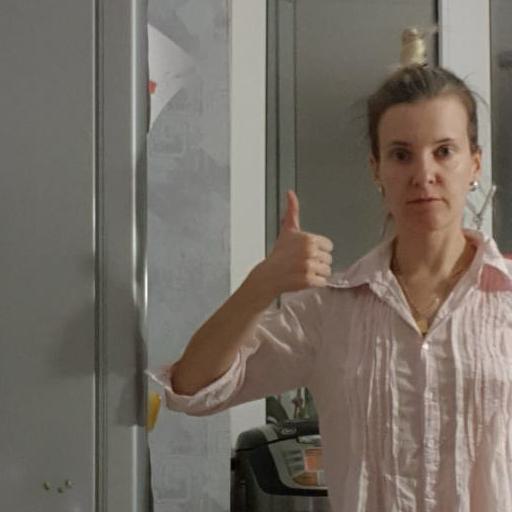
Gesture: like